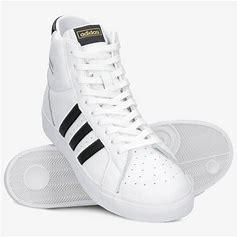
Brand: Adidas
Model: Basket Profi